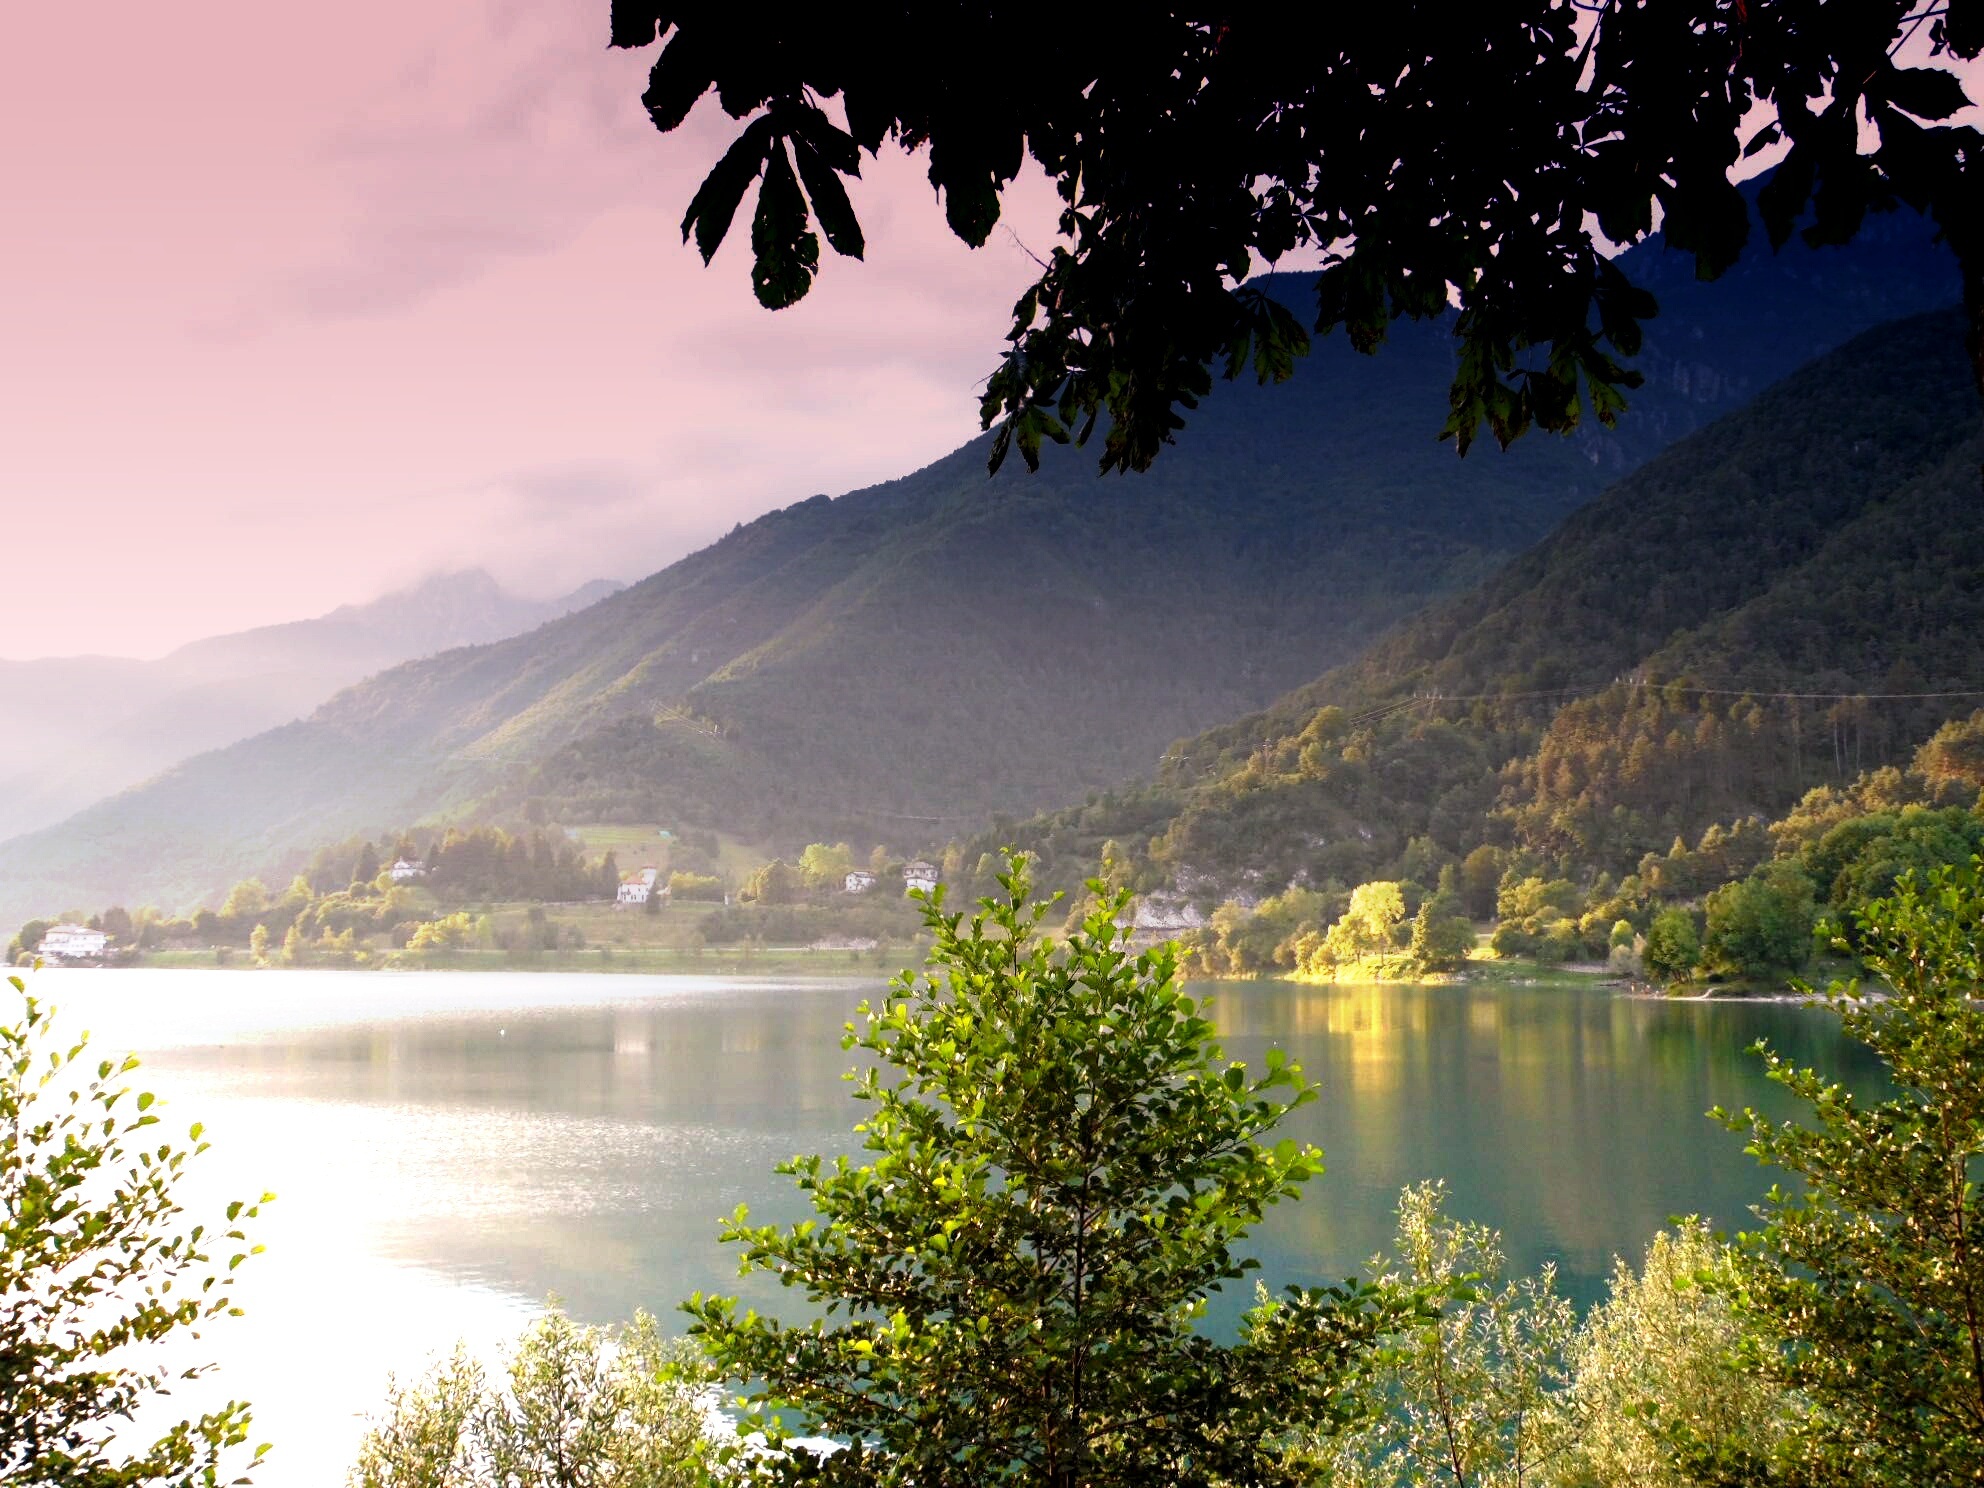
landscape, tree, water, nature, wilderness, mountain, cloud, sunlight, morning, wave, lake, mountain range, ship, pond, reflection, autumn, italy, fjord, reservoir, body of water, loch, abendstimmung, water sports, ledro, atmospheric phenomenon, mountainous landforms